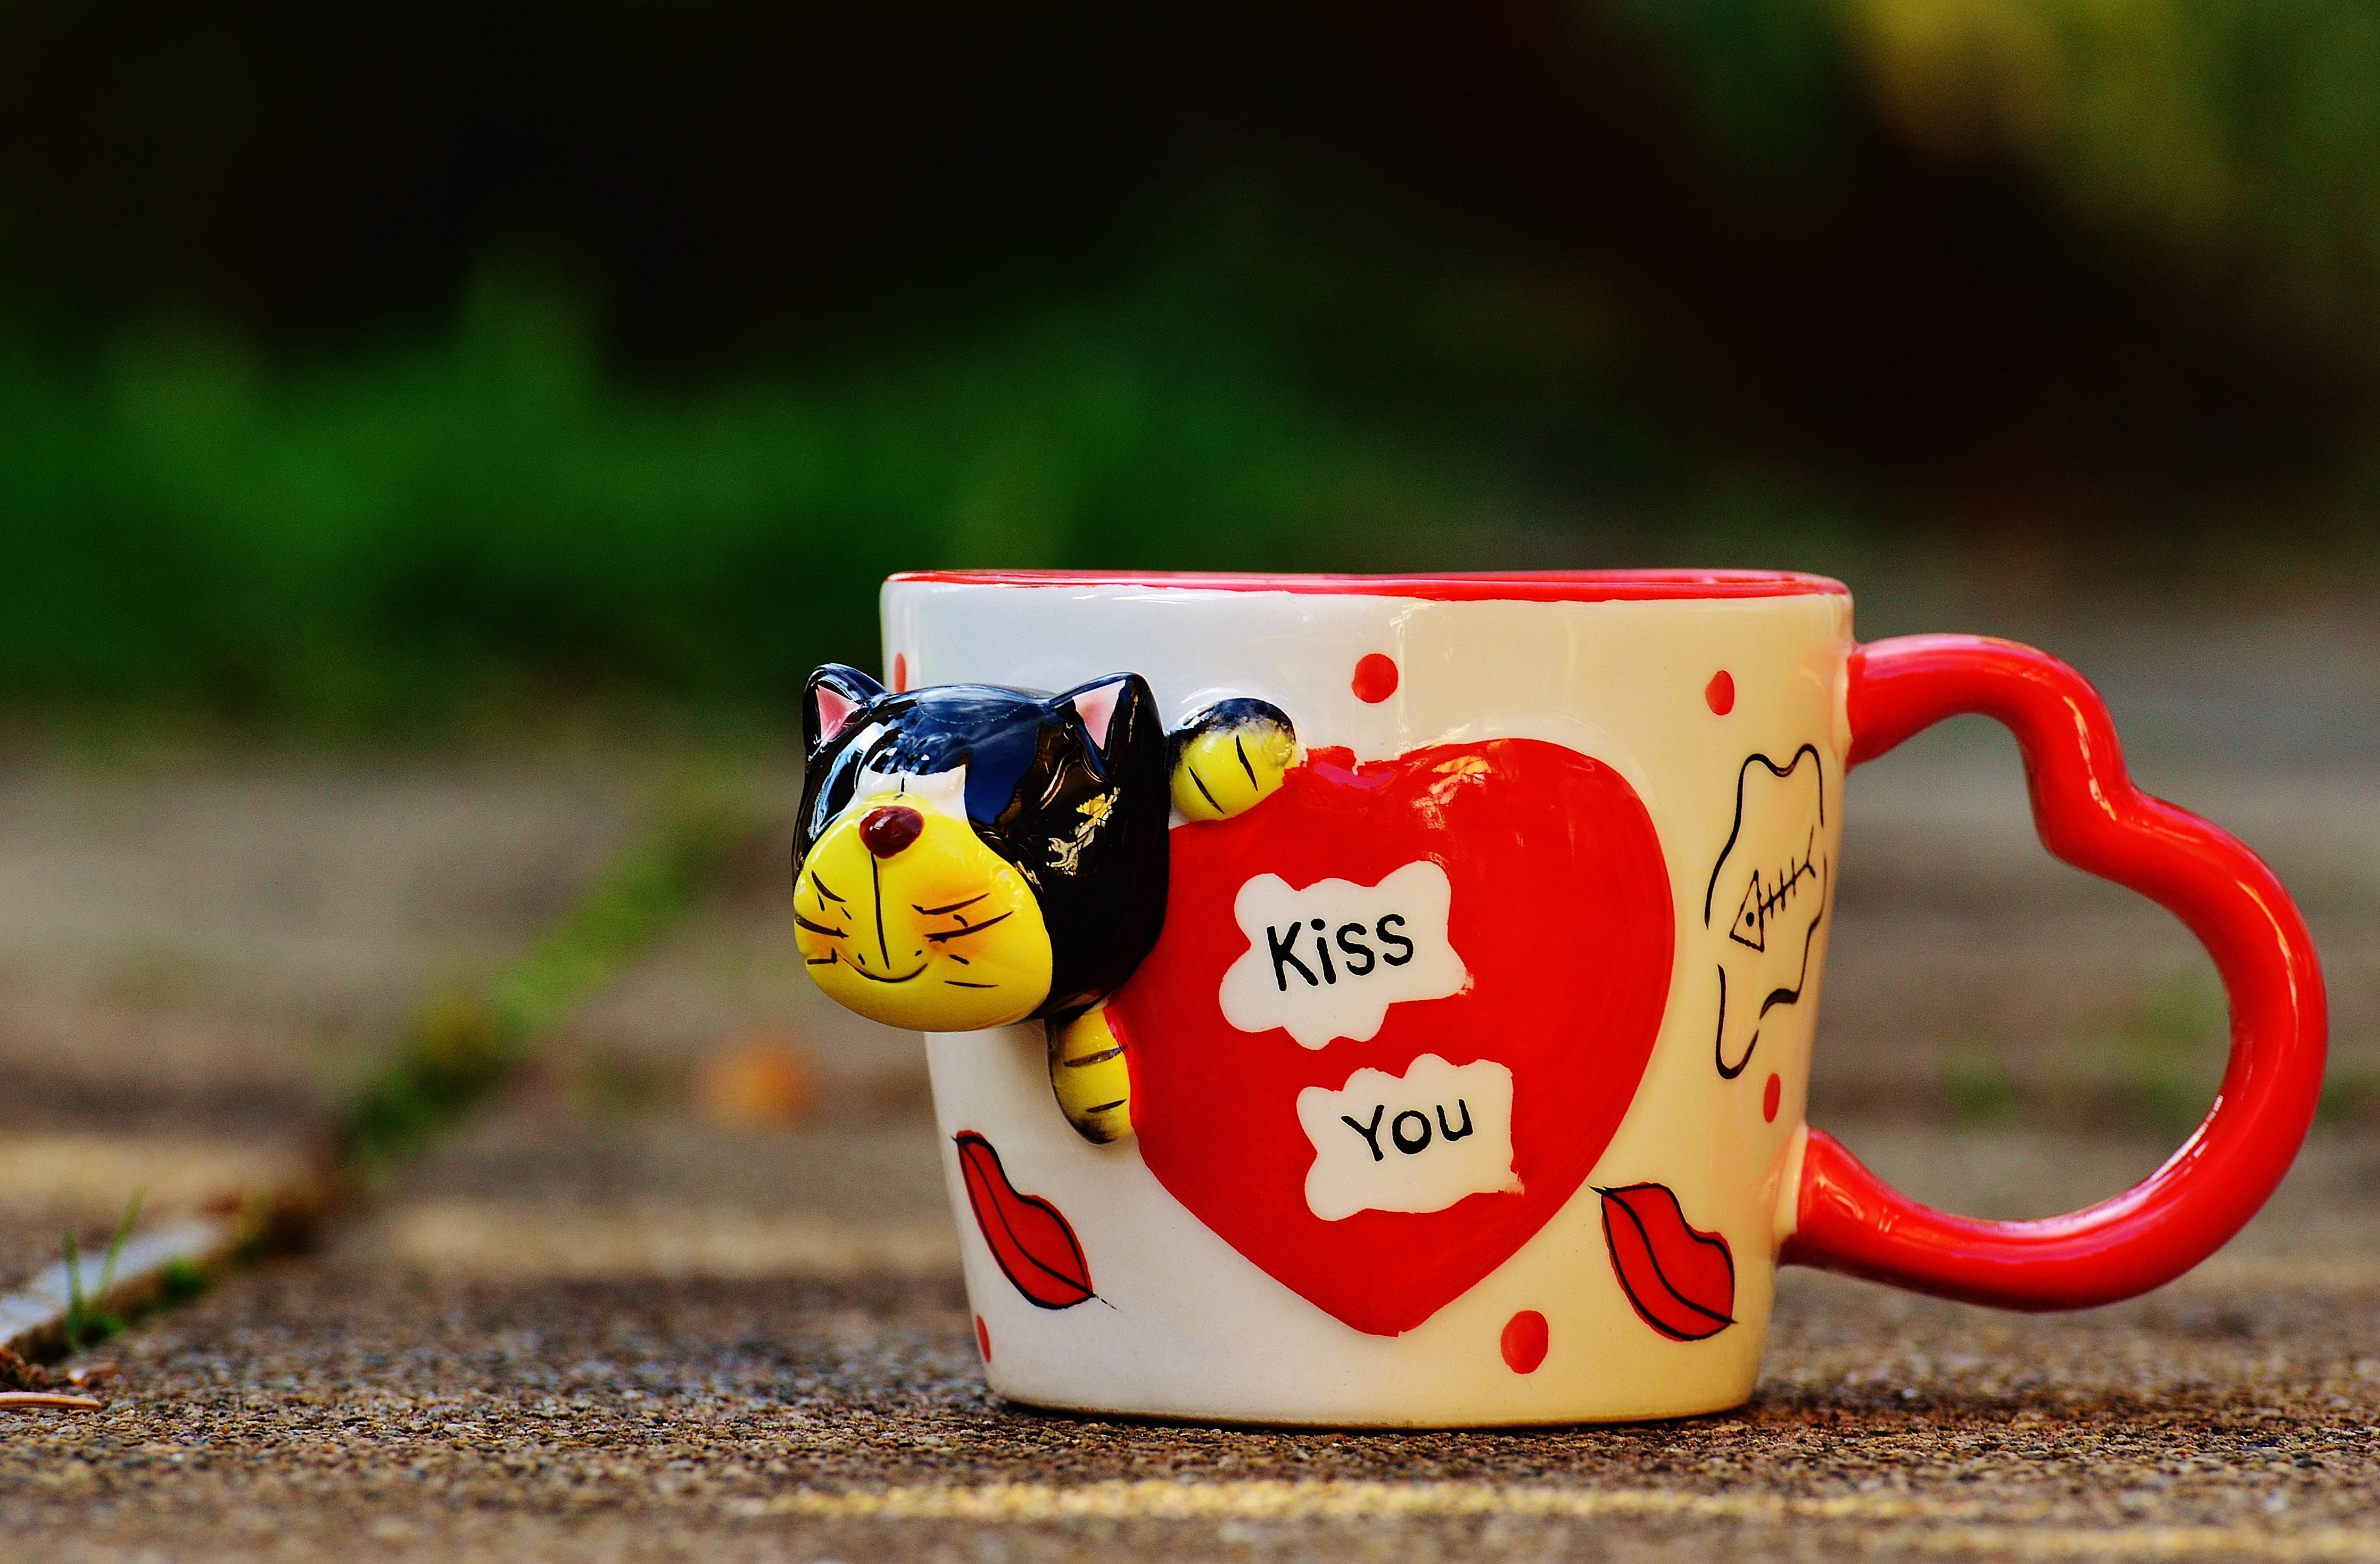
coffee, cup, love, heart, red, cat, kiss, drink, yellow, toy, coffee cup, teacup, hot drink, funny, break, tee, enjoy, benefit from, tea time